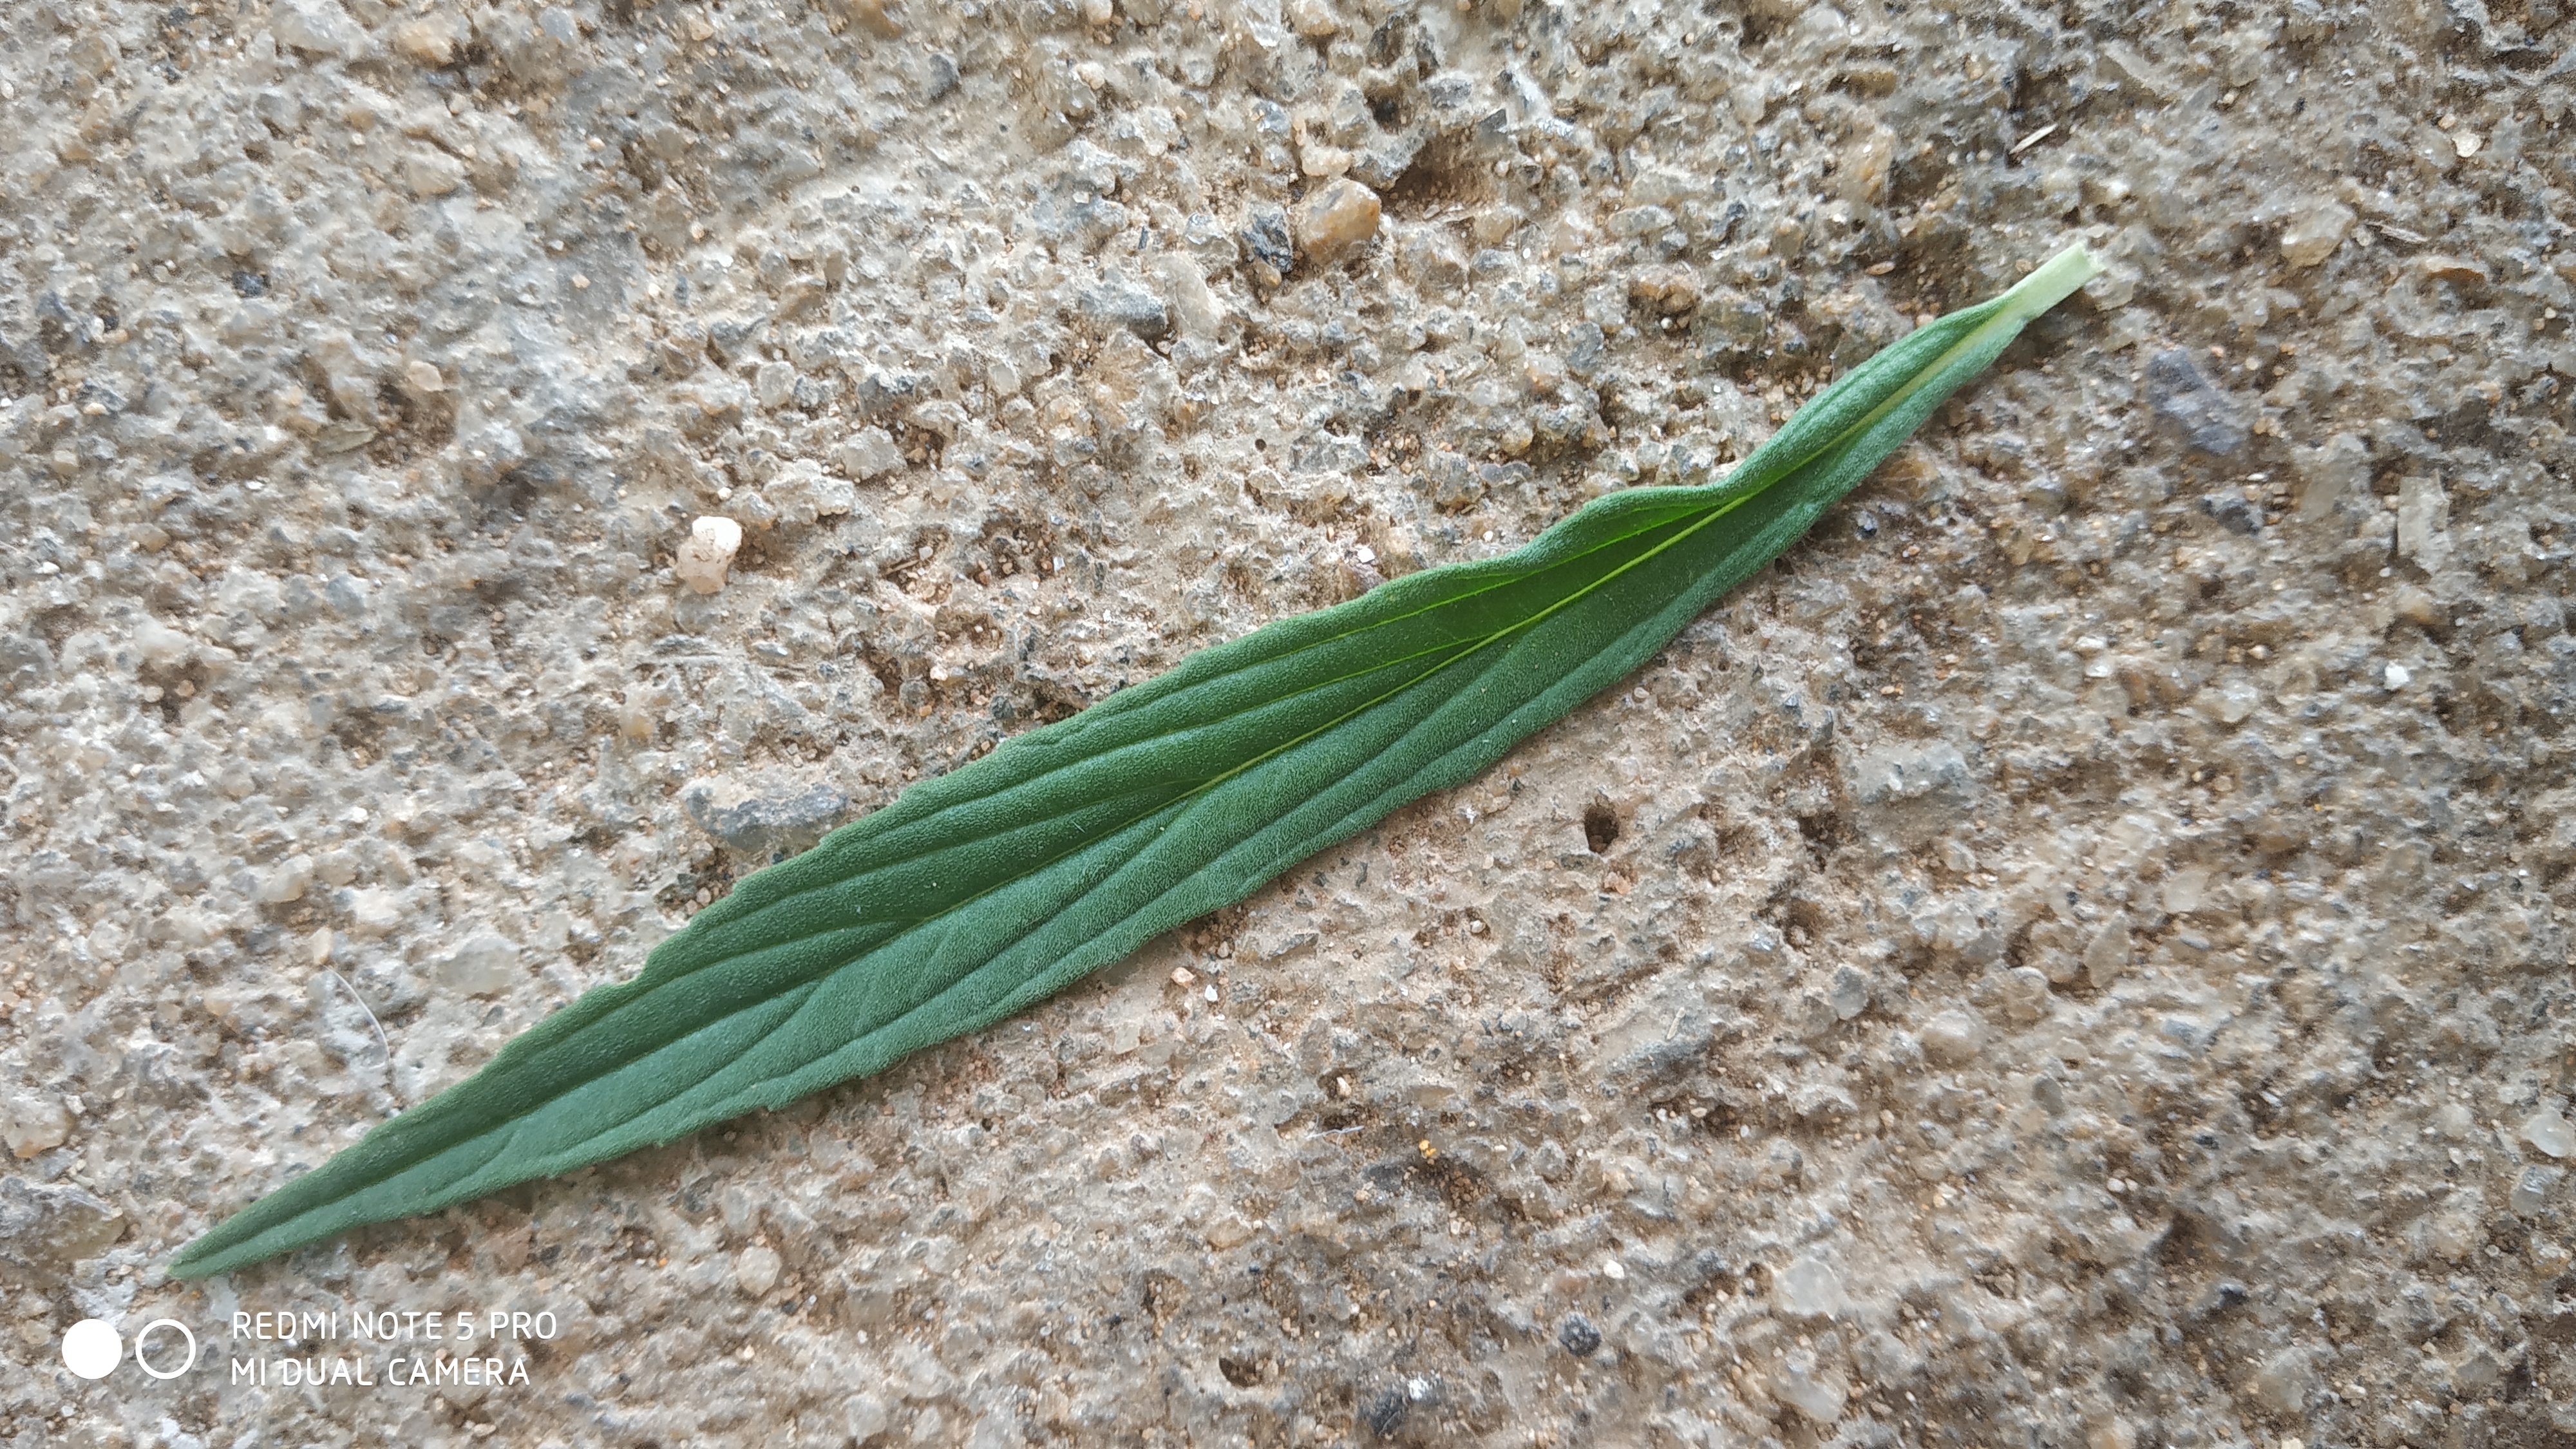
Plant: Thumbe